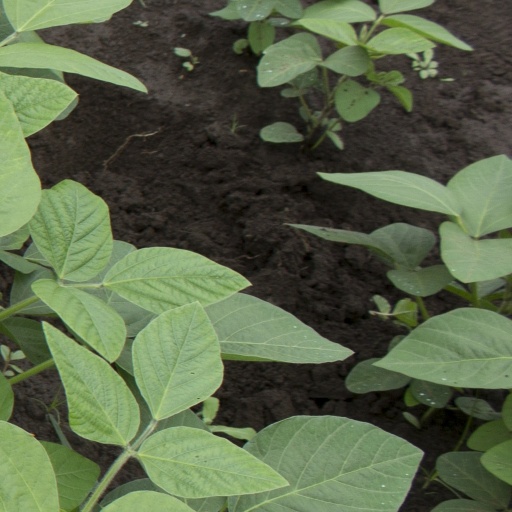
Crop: soybean